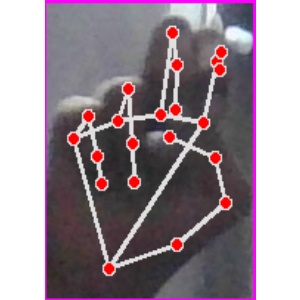
अक्षर: ह